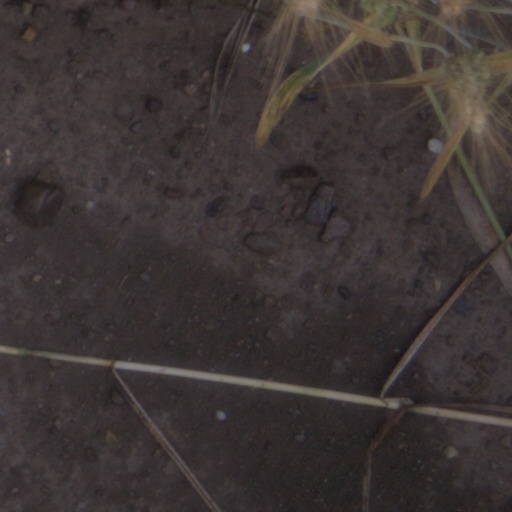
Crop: wheat